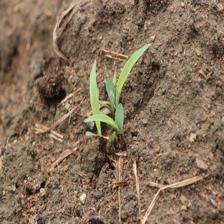
Label: Sorghum